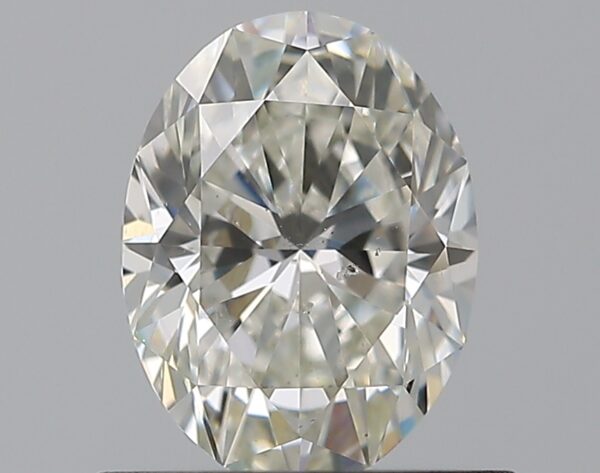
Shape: oval
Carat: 0.7
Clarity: SI1
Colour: H
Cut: VG
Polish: EX
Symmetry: VG
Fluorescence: N
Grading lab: GIA
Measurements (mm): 6.61 x 4.96 x 3.21